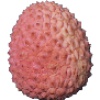
Label: lychee